Ziggy Stardust Tour

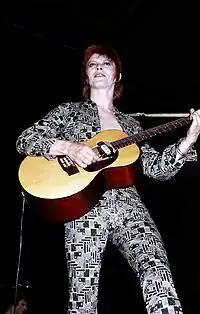
David Bowie as Ziggy Stardust performing in Newcastle

The second show was at the Toby Jug pub in Tolworth on 10 February, where Bowie unveiled his "Ziggy Stardust" persona for the first time in front of an audience of around 60. Early shows had a similar attendance, but this increased as the tour progressed. The 20 April show at the Manchester Free Trade Hall was only attended by a few hundred people, but at the end of the show, Bowie was carried out into the audience by fans. At the 17 June show at Oxford Town Hall, Bowie simulated fellatio on Ronson's guitar. The scene was photographed by Mick Rock and was published on the front cover of "Melody Maker", greatly raising Bowie's profile in the UK. On the 25 June at the Greyhound, Croydon, Bowie was supported by Roxy Music and Trapeze.